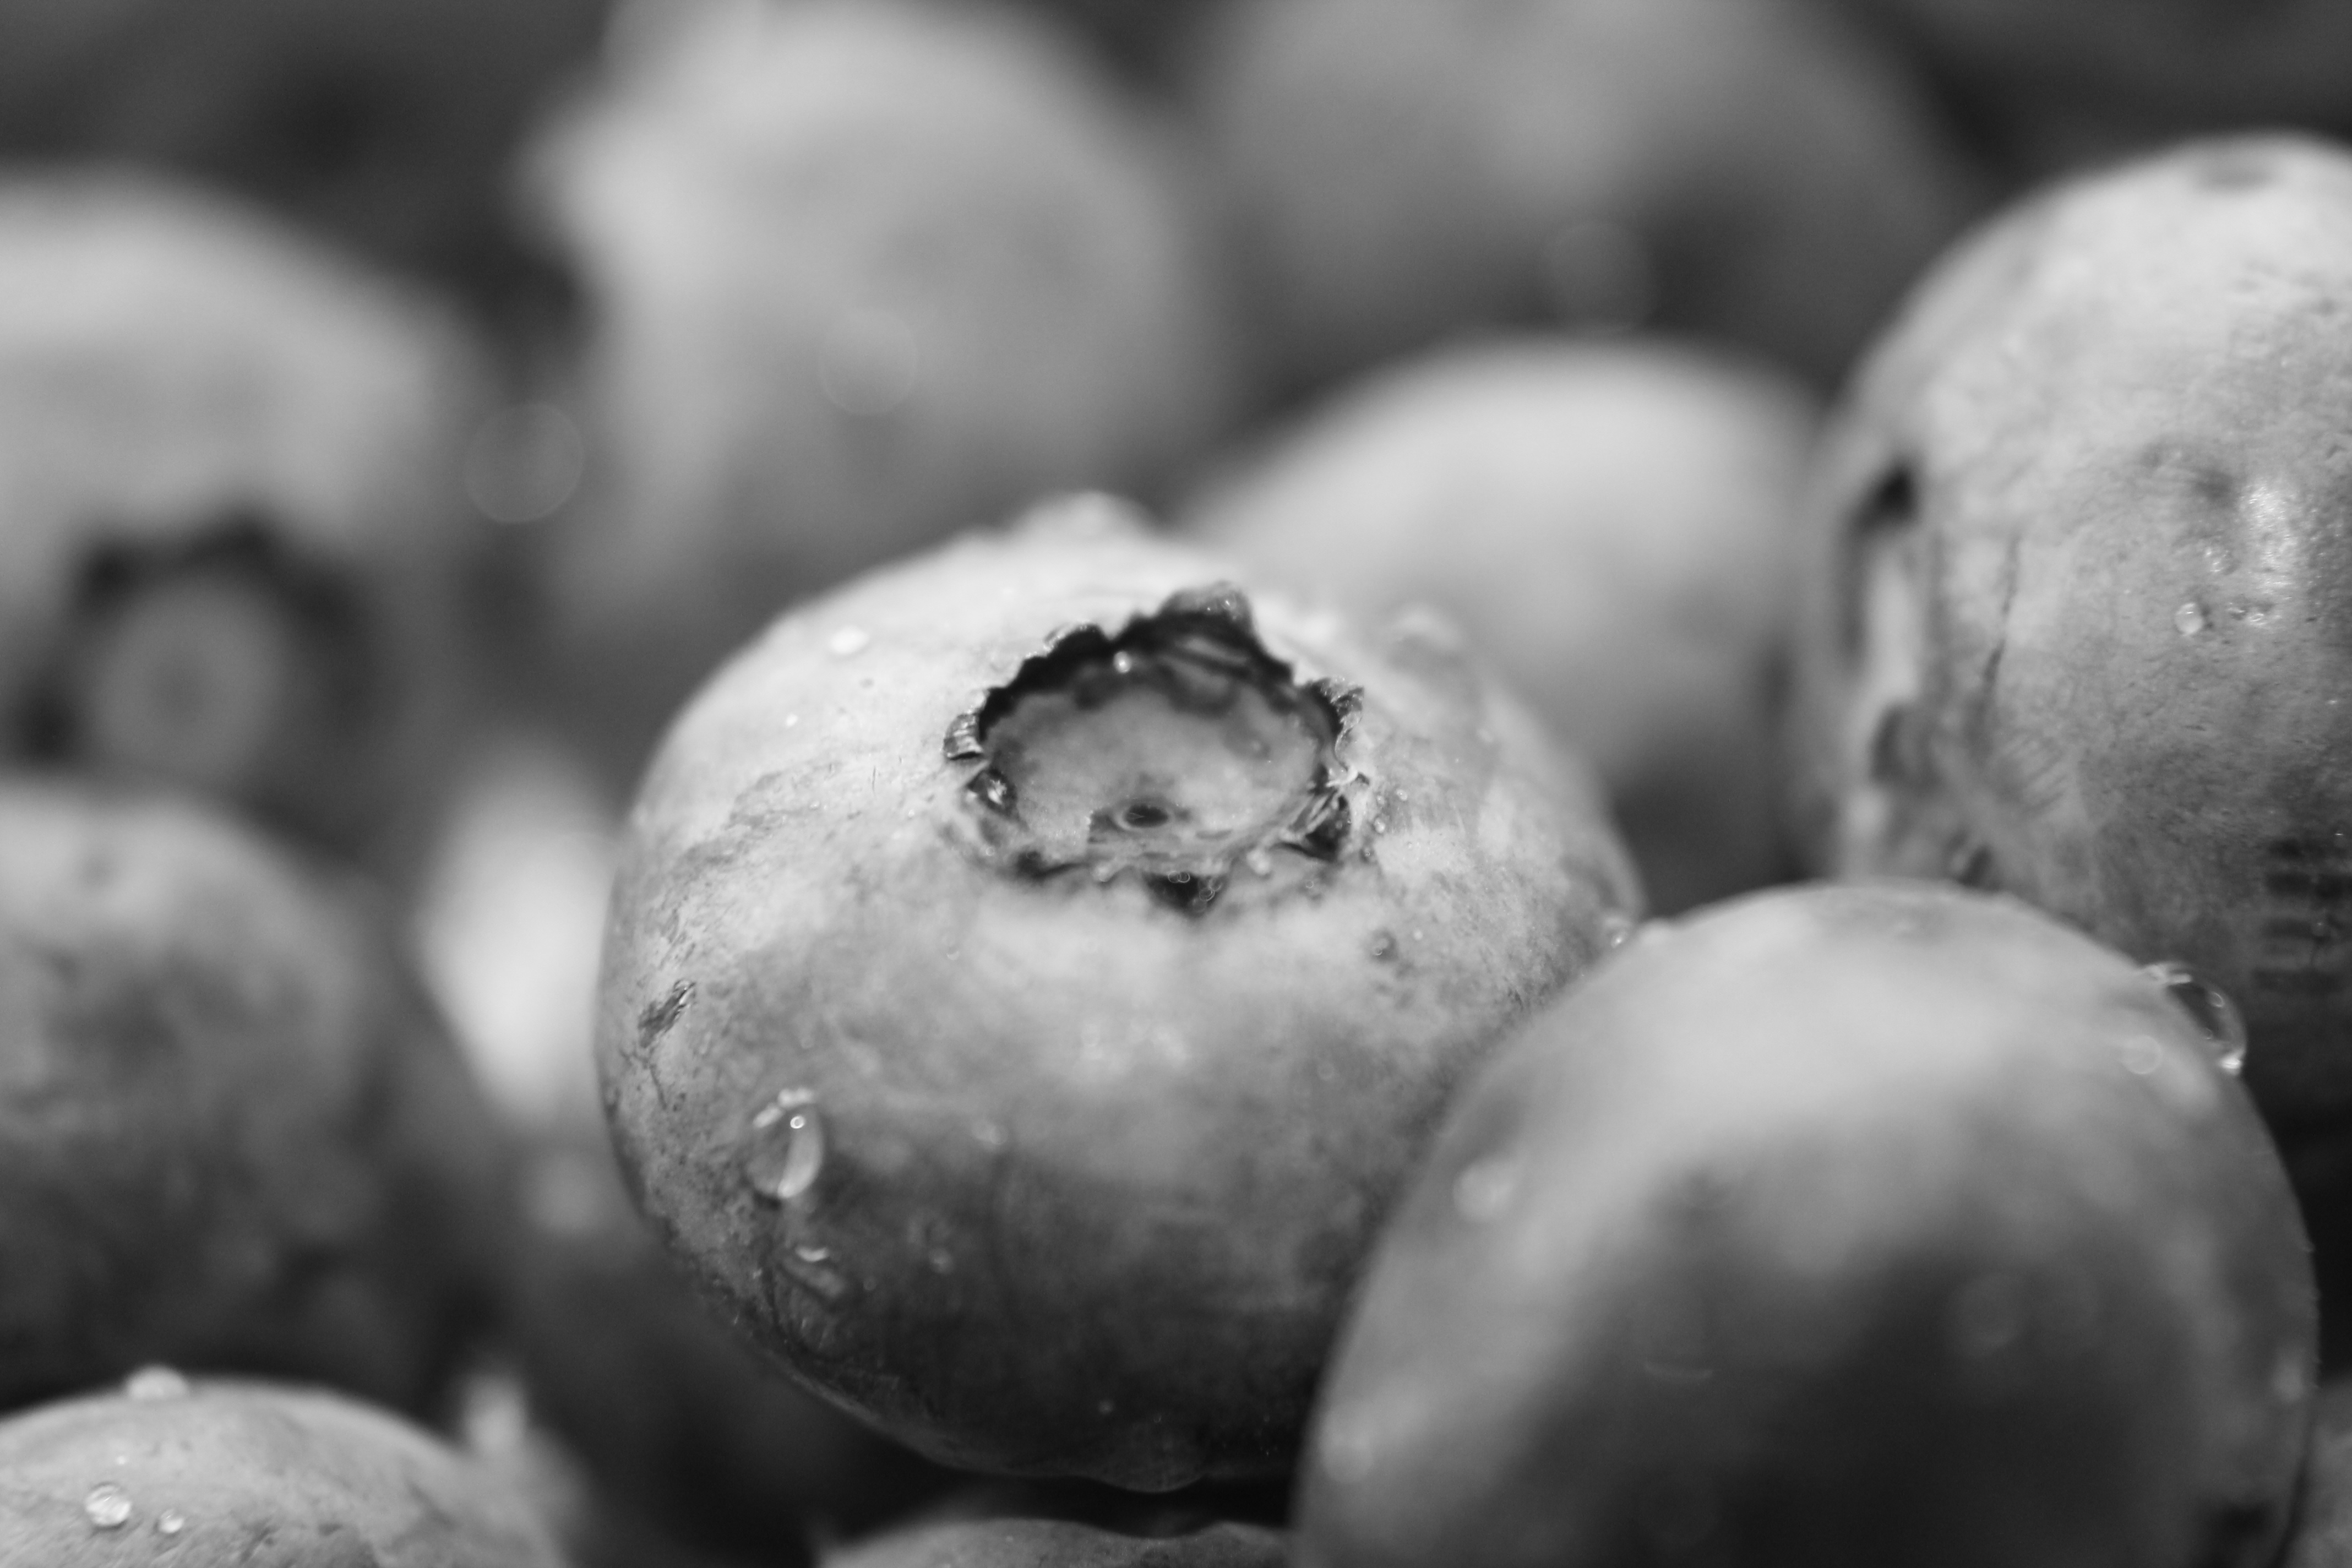
black and white, plant, photography, fruit, berry, food, produce, monochrome, close up, coconut, macro photography, flowering plant, monochrome photography